Air Transport Command

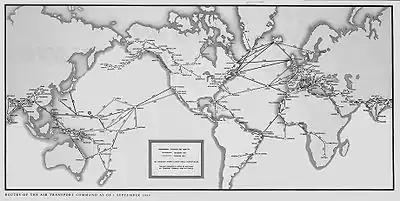
Air Transport Command major routes, 1 September 1945

Air transport services conducted by the Ferrying Command (before the Pearl Harbor attack), were first to Britain beginning July 1941 and later in October to Cairo. They were like courier services and were secondary to the major job for which the command was created, that of ferrying aircraft from US factories to Canada and onward to Britain or to US ports of embarkation. Probably no one then foresaw that a network of long-range transport routes, supporting the daily movement of hundreds of tons of supplies and thousands of passengers, would spread across the world and that daily flights to such remote areas as the Aleutians, Australia, the Philippines, India, and China would become commonplace.